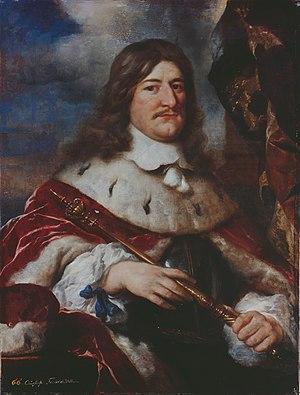
Le Brandebourg-Prusse, parfois aussi évoqué État de Brandebourg-Prusse, est une union personnelle conclue en 1618 par la marche de Brandebourg et la Prusse ducale, regroupant les deux États sous l'autorité du souverain de la dynastie des Hohenzollern. A la suite à la paix de Westphalie en 1648, cette union devient réelle le 18 janvier 1701 lorsque le margrave Frédéric III est couronné premier roi en Prusse à Königsberg.
Potsdam est une ville d'Allemagne, capitale du Land de Brandebourg située près de Berlin, au bord de la rivière Havel. Elle compte aujourd'hui environ 180000 habitants, et est donc la ville la plus peuplée du Brandebourg.